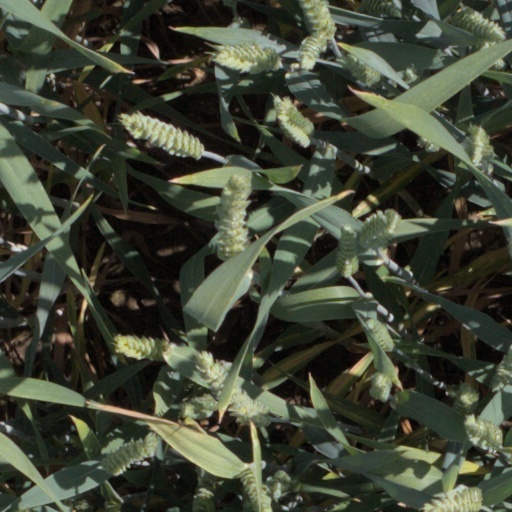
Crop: wheat